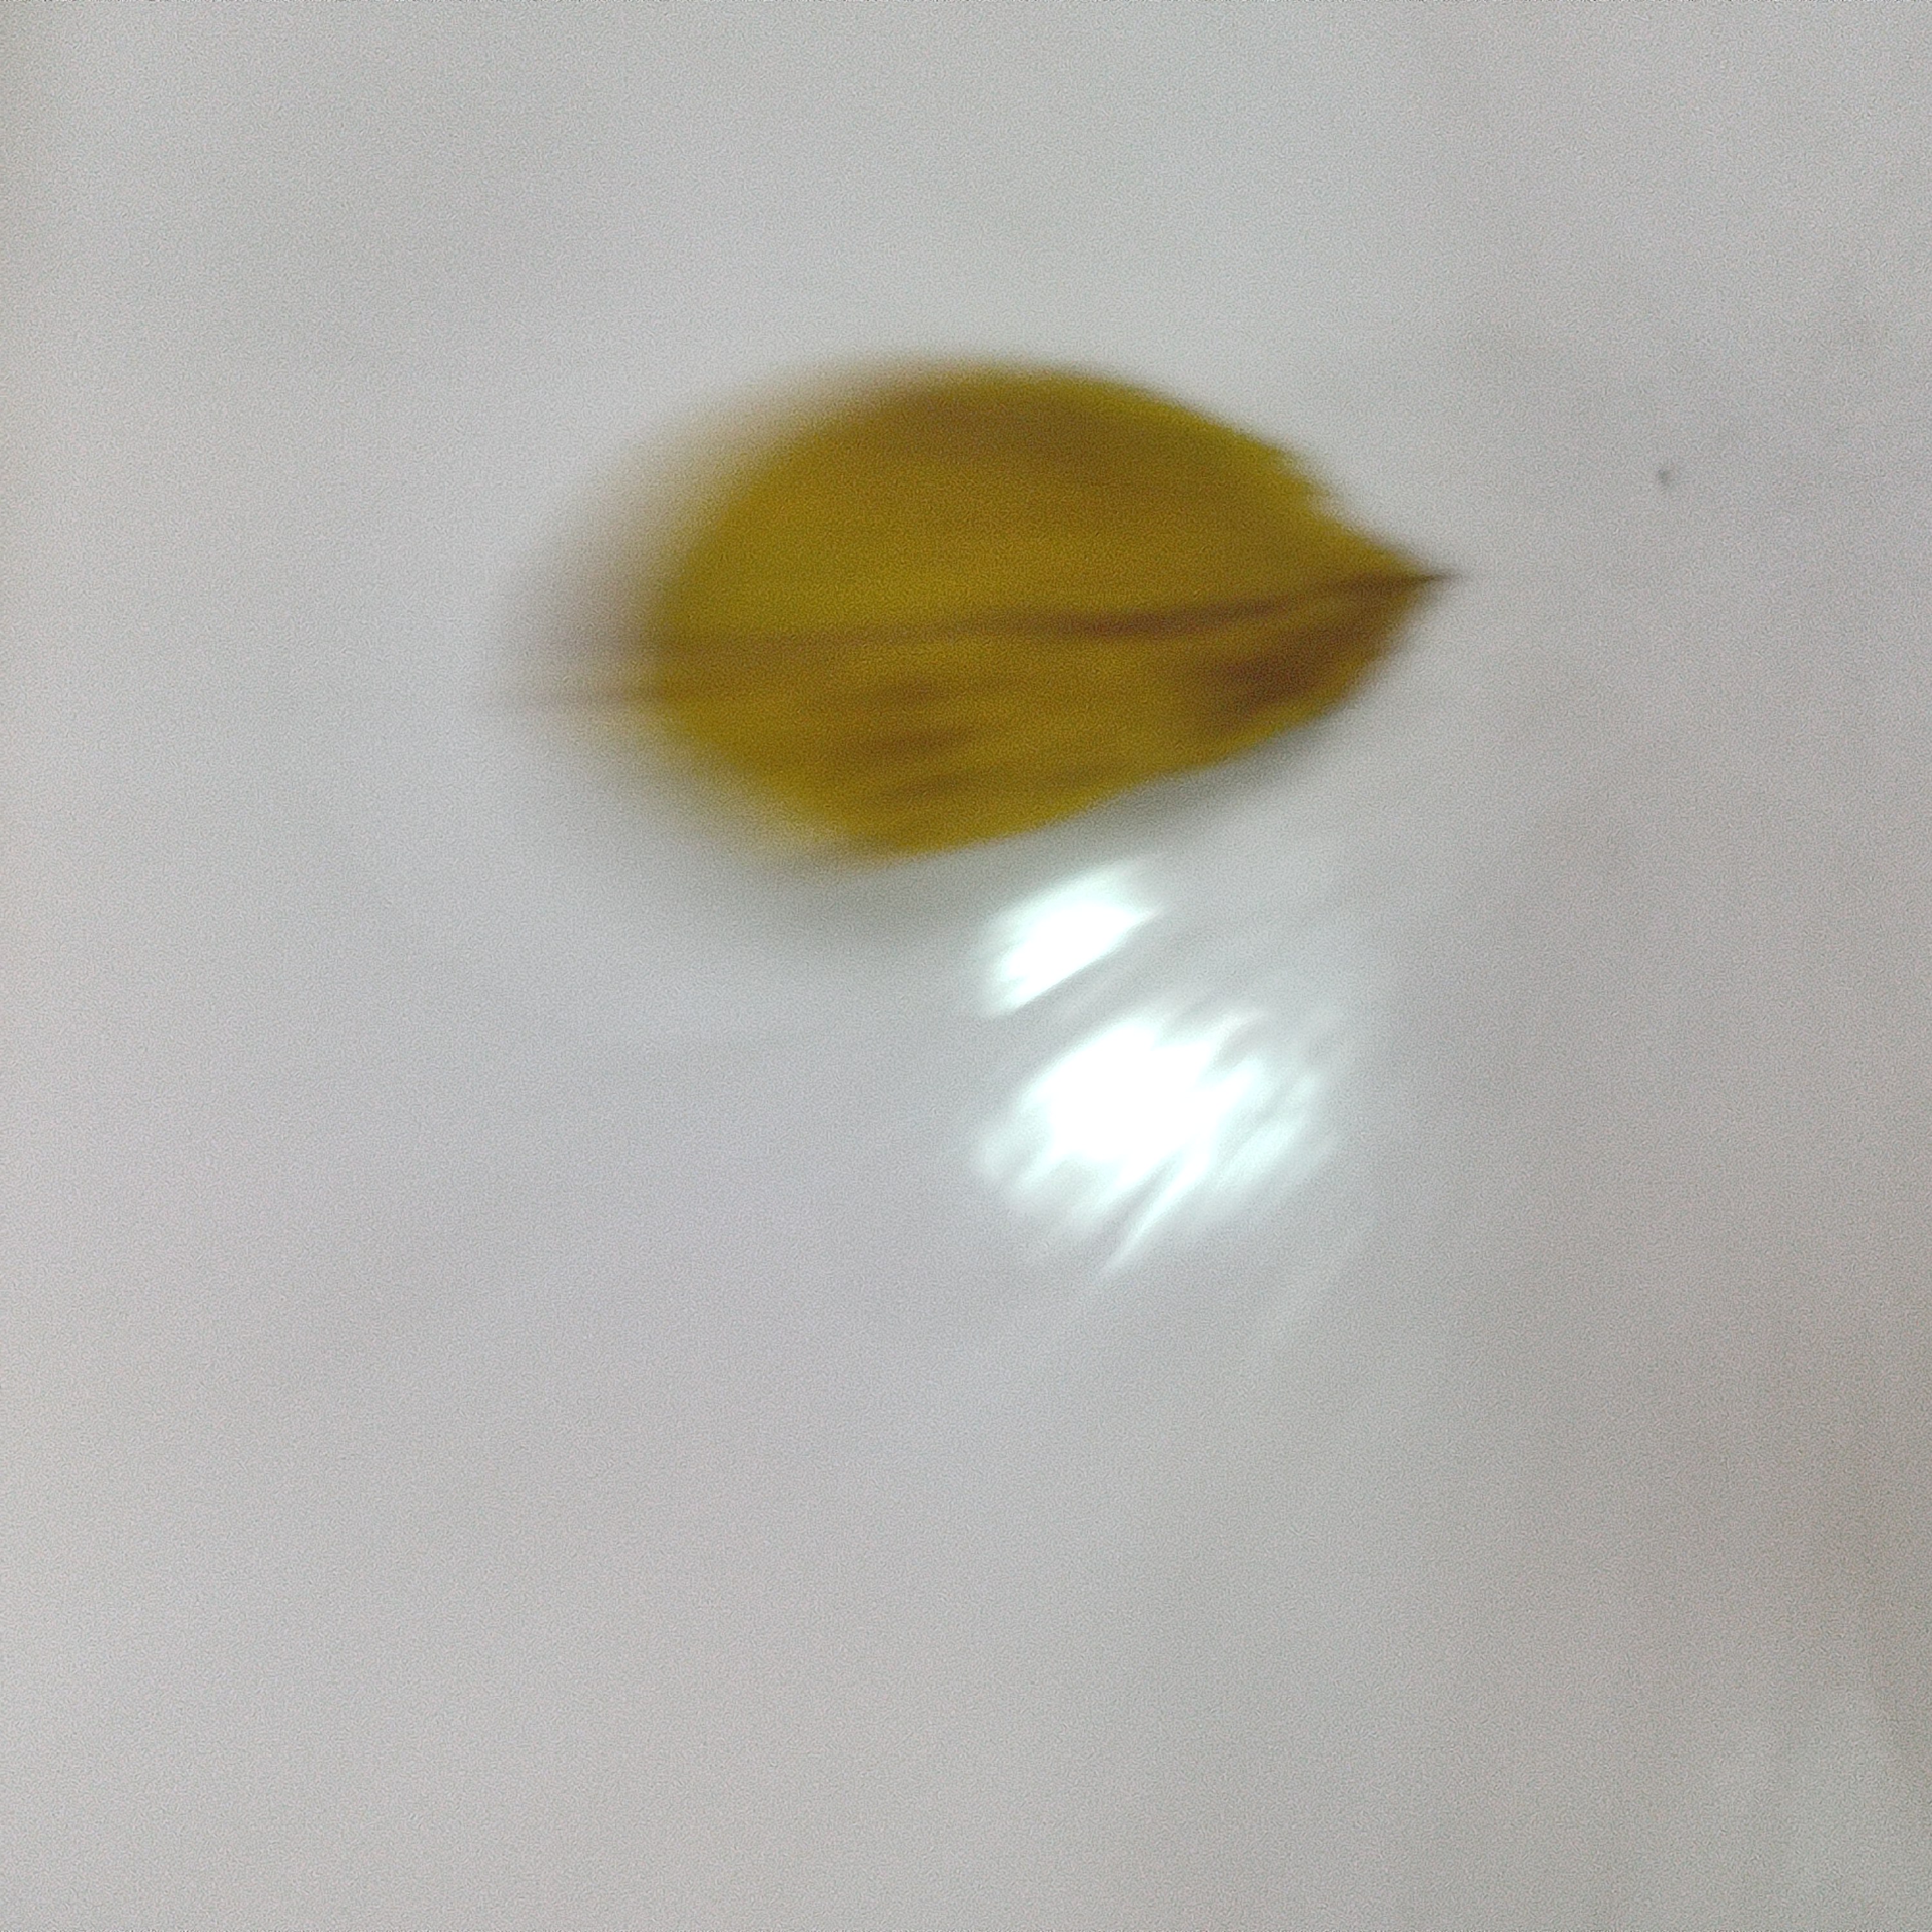
Label: Yellow Mosaic Virus